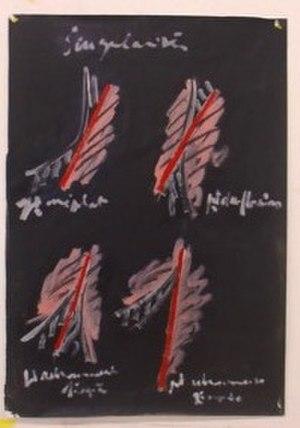
peinture
Georges Autard, né à Cannes le 17 avril 1951, est un peintre et graveur français.